Toyota Gazoo Racing

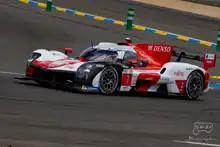
The GR010 Hybrid at the 2022 24 Hours of Le Mans

Toyota Gazoo Racing's entry in FIA World Endurance Championship is operated by TGR Europe and is operated from the company's headquarters in Cologne, Germany. TGR Europe was formerly known as Toyota Motorsport GmbH (TMG) prior to 2016.